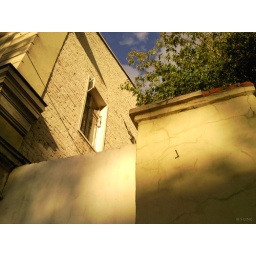
window in an old house